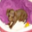
Label: dog